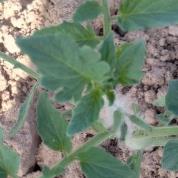
Crop: Tomato
Condition: bacterial-floundering-d